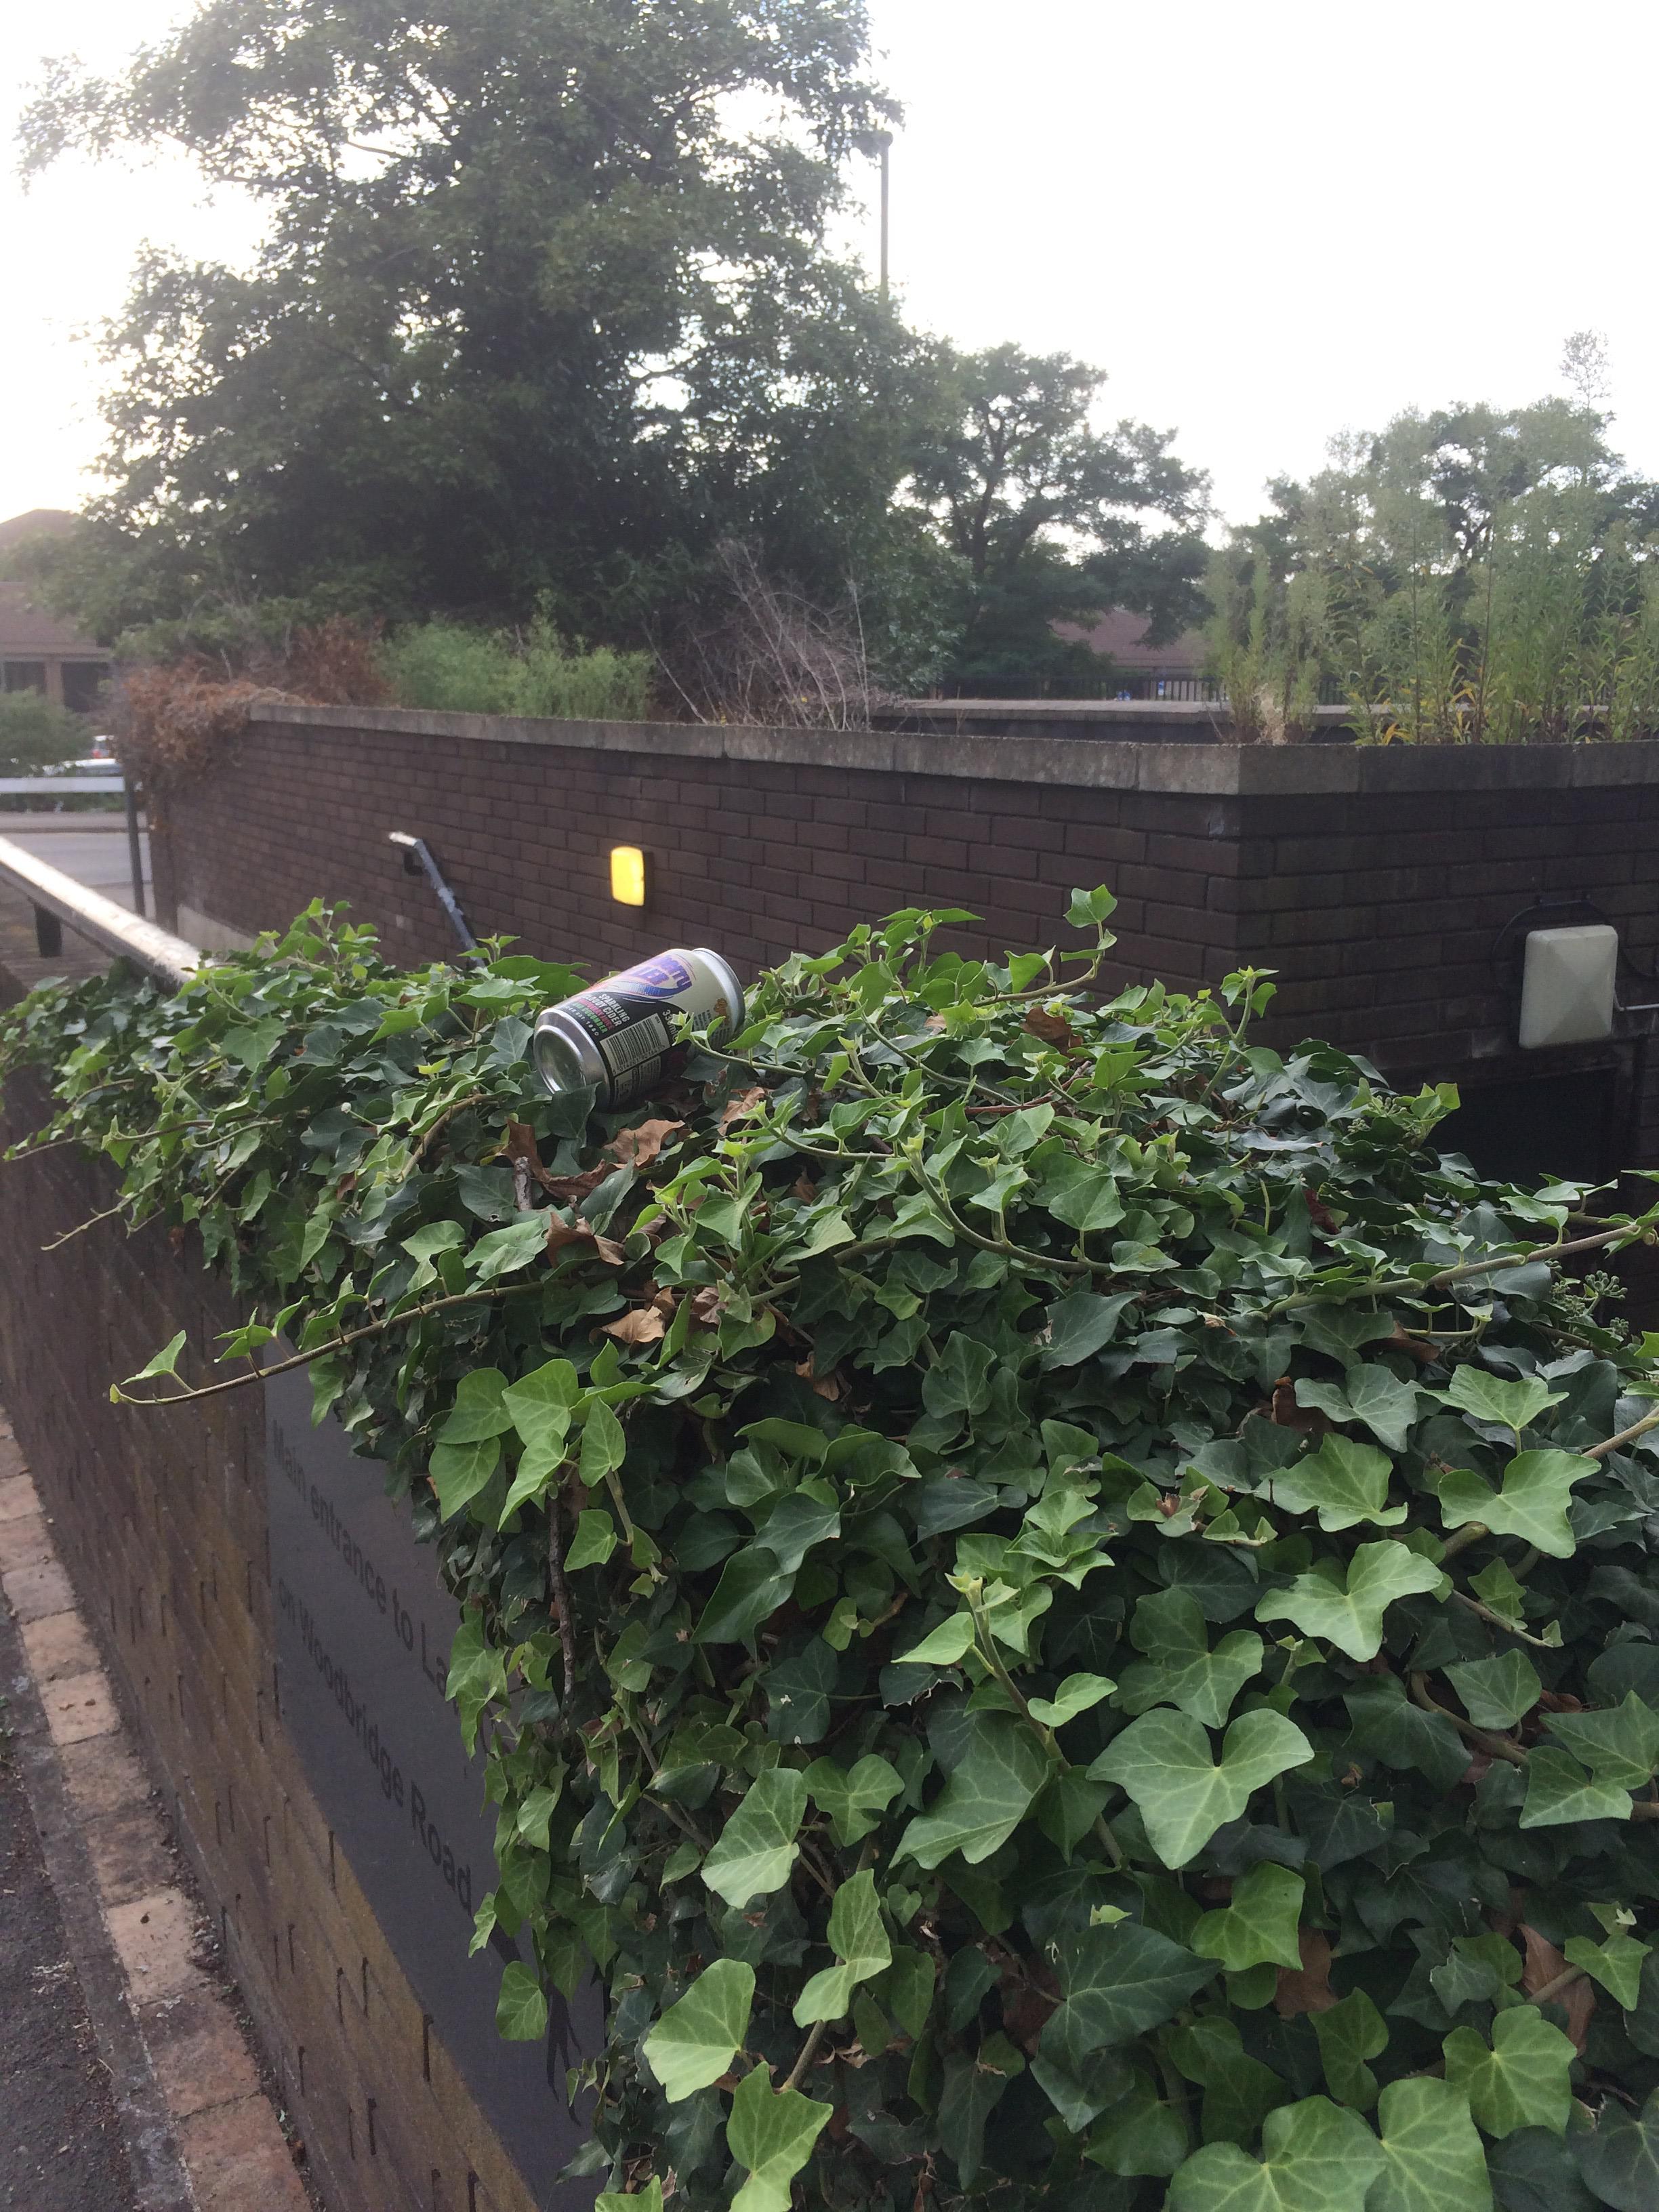
Object: Drink can (Can)